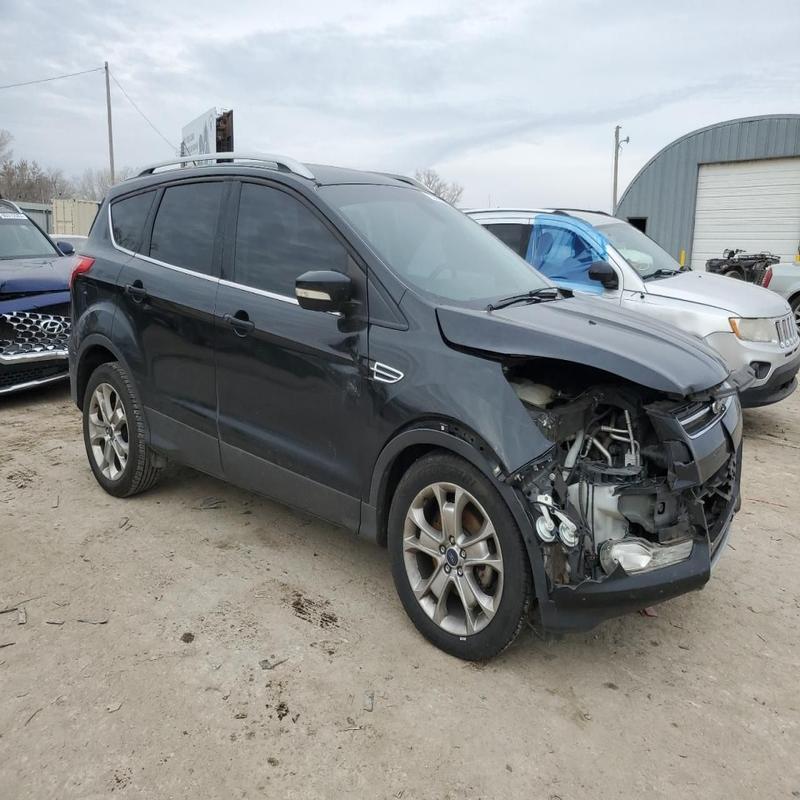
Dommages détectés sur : pare-choc avant, feu avant droit, capot, aile avant droite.
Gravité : majeur